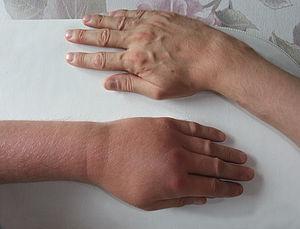
Le mot guêpe désigne plusieurs sortes d'insectes hyménoptères ayant généralement un abdomen jaune rayé de noir et dont la femelle porte un dard venimeux.